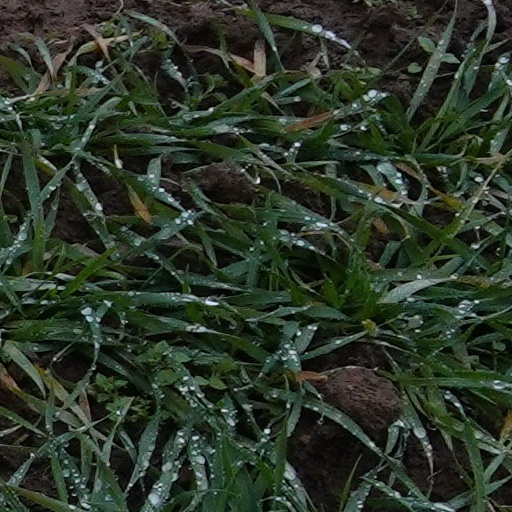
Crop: wheat